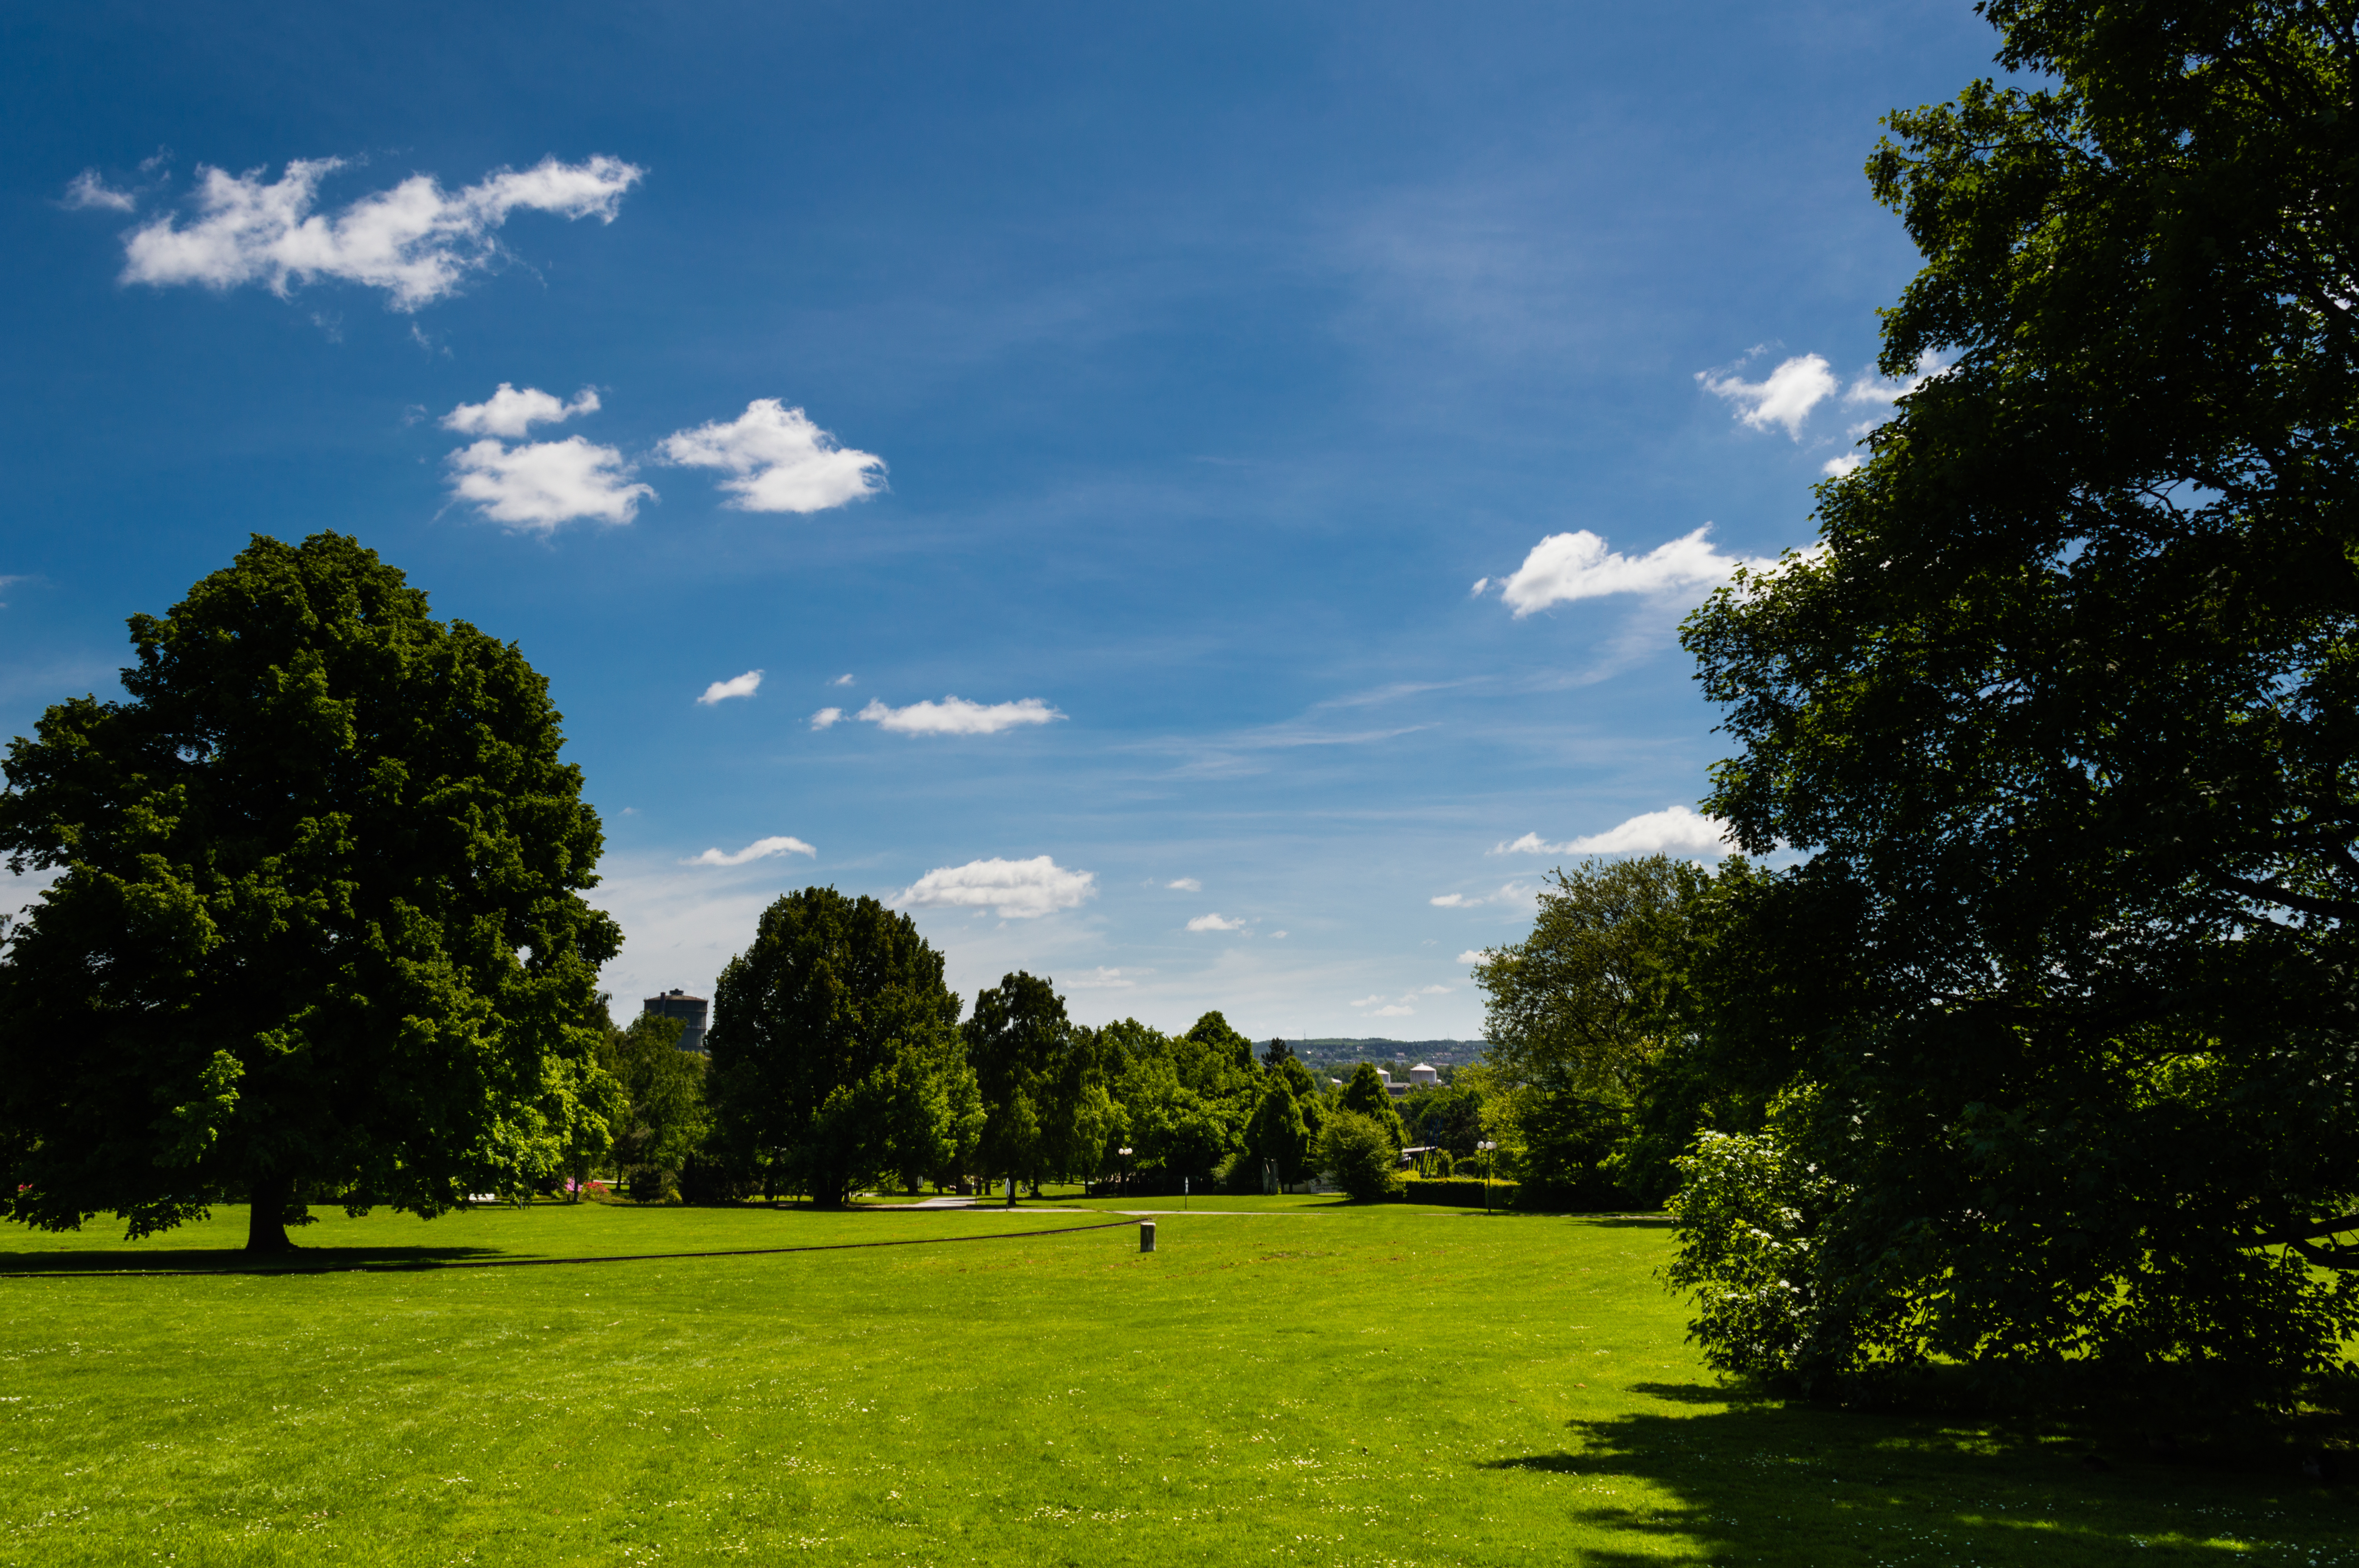
landscape, tree, nature, grass, cloud, structure, plant, sky, field, lawn, meadow, sunlight, hill, flower, green, park, golf course, grassland, habitat, rural area, woody plant